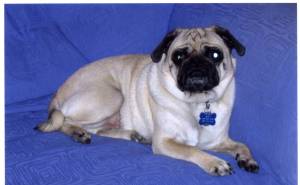
Animal: dog
Breed: pug